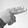
ASL letter: H